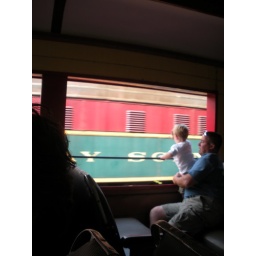
cute little boy waving at the train passing by